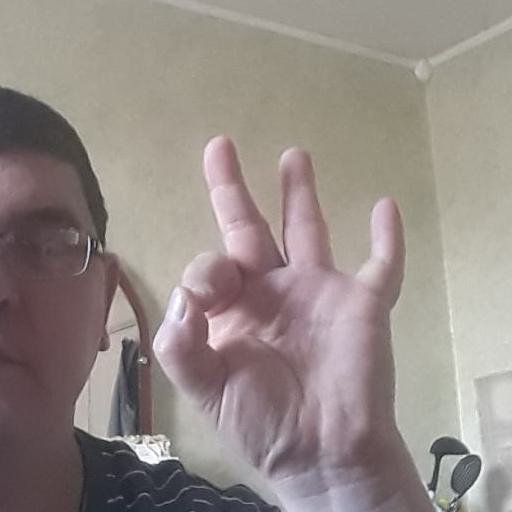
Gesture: ok